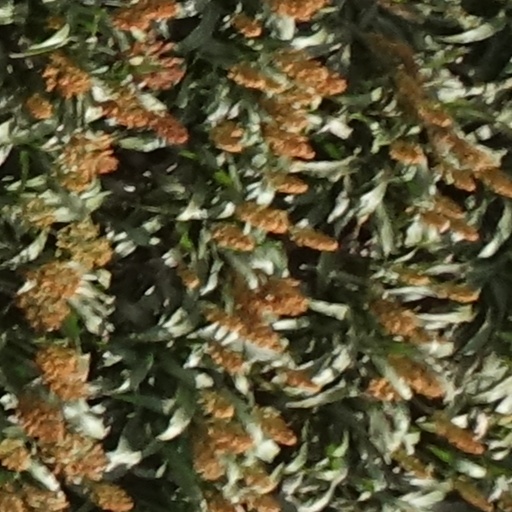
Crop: sorghum